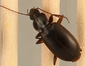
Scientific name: Calathus advena
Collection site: Niwot Ridge Mountain Research Station Site (NIWO), plot NIWO_007